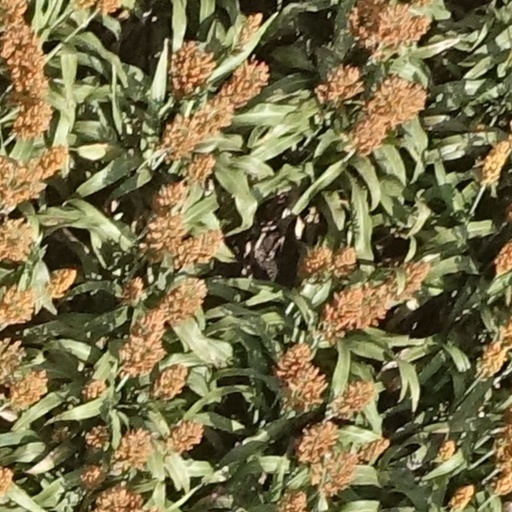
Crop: sorghum